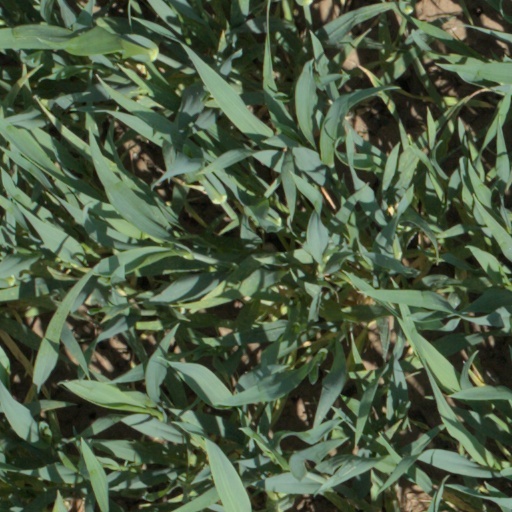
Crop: wheat